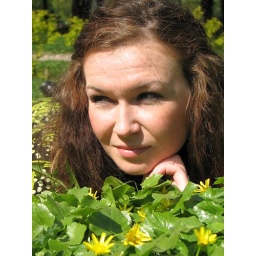
Portrait in the green grass